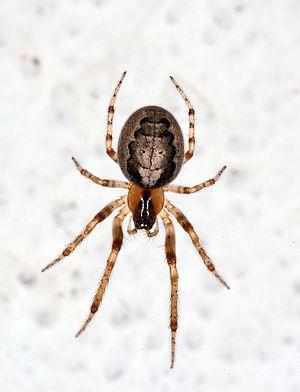
Zygiella x-notata est une espèce d'araignées aranéomorphes de la famille des Araneidae.